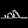
Label: Sandal